Oppiliappan Temple

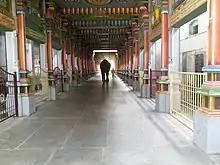
Elephant and mahout walking through the pillared hall.

It is not clear from the inscriptions and records when the temple was initiated, but there are inscriptions from the Medieval Cholas period indicating generous gifts to the temple. There are two inscriptions recorded from the Naganathar Temple in Tirunageswaram. The epigraph numbered 211 of 1911 on the northern wall of the central shrine indicates gift of gold jewel worked in gems and pearls to the temple from the Chola king Parakesarivarman, alias Rajendra Chola I (1012–44 CE). The second inscription numbered 218 of 1911 on the shrine's southern wall indicates a gift of land to the temple in the 14th year of the Chola king Rajaraja Rajakkesarivarman I.